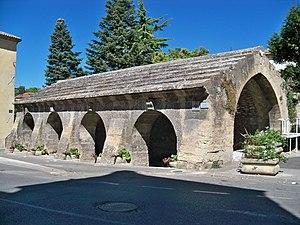
Lavoir de Lambesc, Bouche du Rhône, France
Lambesc est une commune française, située dans le département des Bouches-du-Rhône en région Provence-Alpes-Côte d'Azur.
Cet article recense les monuments historiques des Bouches-du-Rhône, en France.